Outram Prison

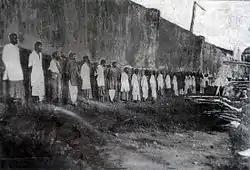

When Outram Prison was built between 1879 and 1882 at the Civil Jail site by J. F. A. McNair, they adopted a more cellular concept that included stricter control of the prison perimeter. Outram Prison was also built using convict labour from Bras Basah Jail.